Brothers Islands Lighthouse

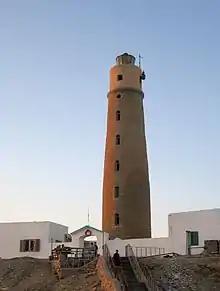
Lighthouse in 2006

Brothers Islands Lighthouse is an active 19th century lighthouse located on The Brothers, Egypt, an island in the Red Sea, 65 km east of al-Qusayr. Built by the British in 1883 and renovated in 1993, the lighthouse is operated by the Egyptian Navy. The site is usually open to visitors who are normally permitted to climb the tower.